Günter Grass

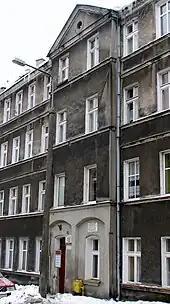
Grass's childhood home in Danzig (now Gdańsk, Poland) in 2010

Grass attended the Danzig gymnasium "Conradinum". In 1943, at age 16, he became a "Luftwaffenhelfer" (Air Force "helper"). Soon thereafter, he was conscripted into the "Reichsarbeitsdienst" (Reich Labour Service). In November 1944, shortly after his 17th birthday, Grass volunteered for submarine service with Nazi Germany's "Kriegsmarine", "to get out of the confinement felt as a teenager in his parents' house", which he considered stuffy Catholic lower middle-class.